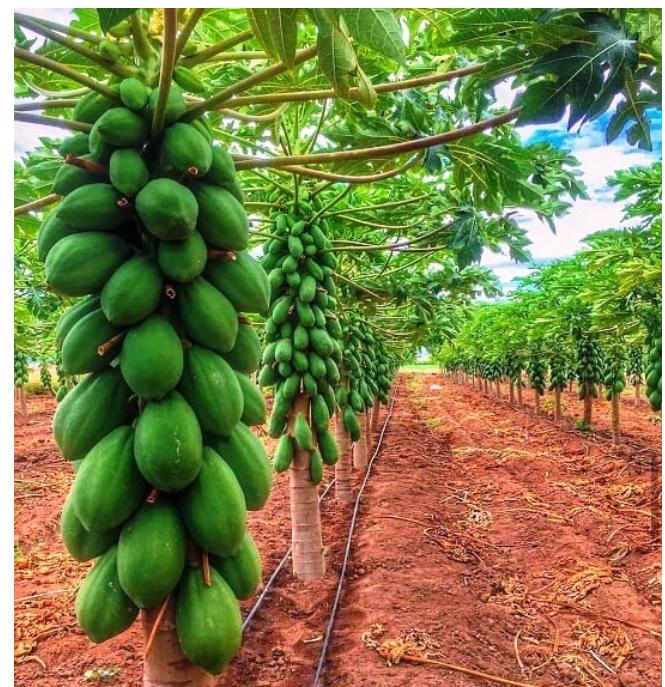
Shamba kubwa ambalo lenye udongo wenye rutuba iliyofanya mapapai yaliyopandwa kutoa mazao mengi, sasa mkulima anasubiri yaweze kukomaa kuiva na kuyachuma kuyapeleka sokoni.